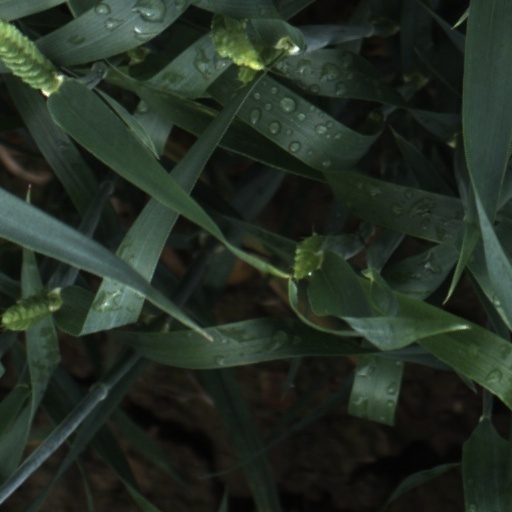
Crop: wheat